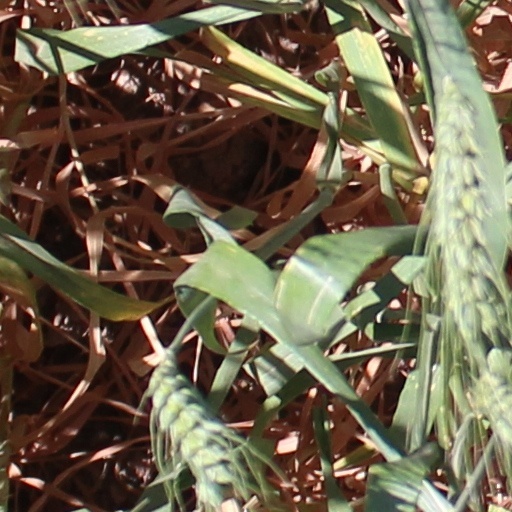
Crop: wheat